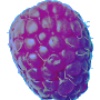
Label: Raspberry 1